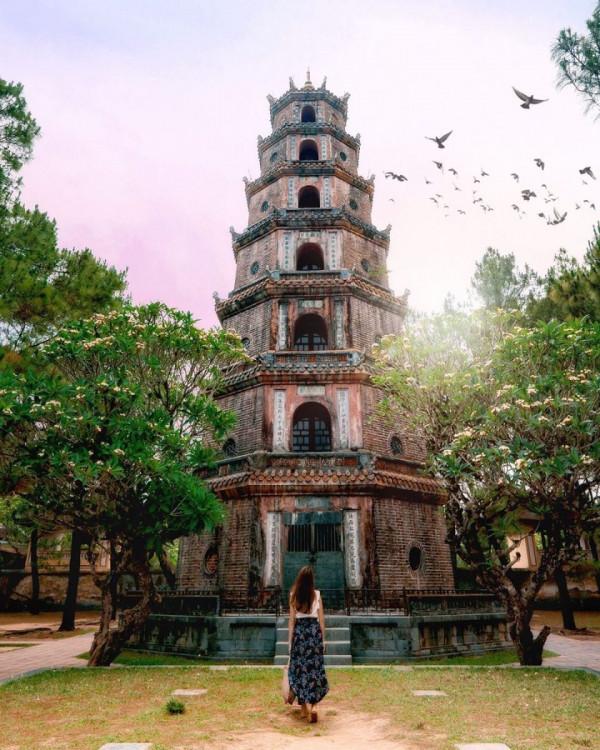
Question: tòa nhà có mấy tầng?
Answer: có bảy tầng